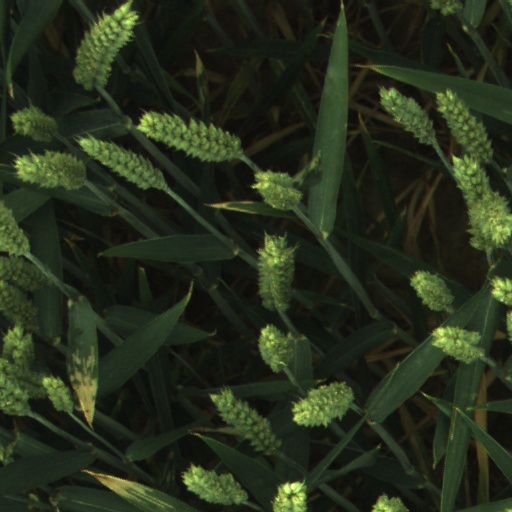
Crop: wheat